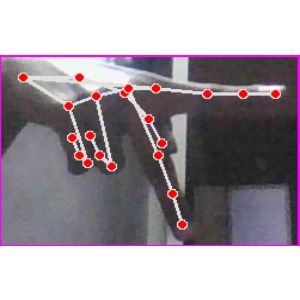
अक्षर: प